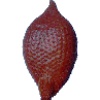
Label: Salak 1